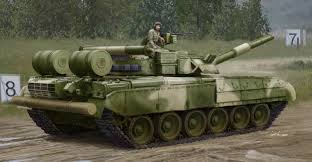
Label: Tank